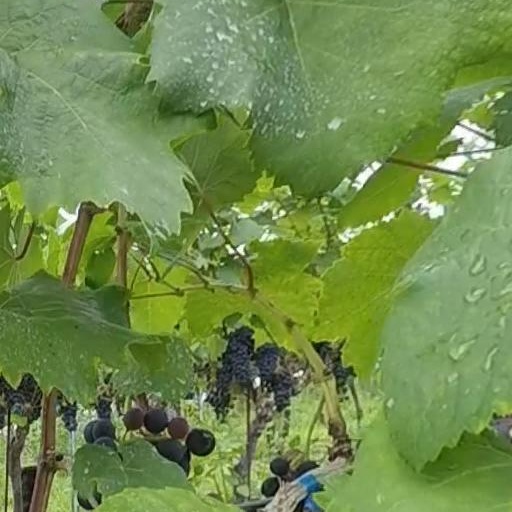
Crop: grape